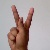
The image shows a hand gesture representing the letter 'K' in Indian Sign Language.